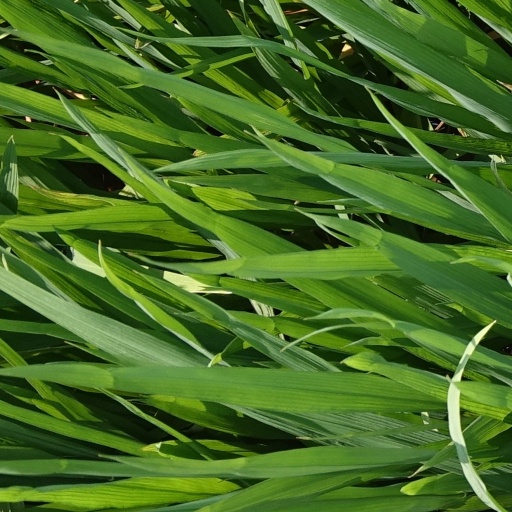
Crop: rice